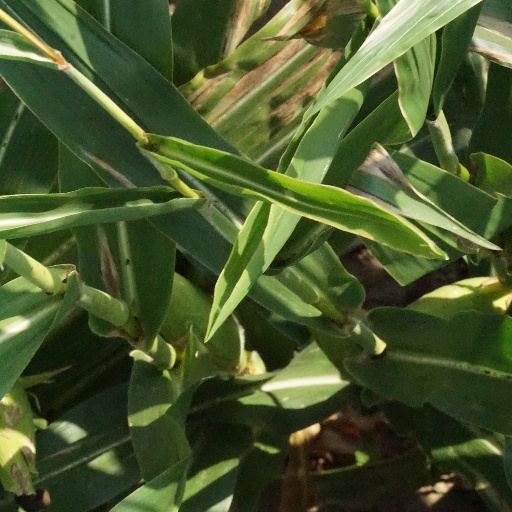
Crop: maize; corn